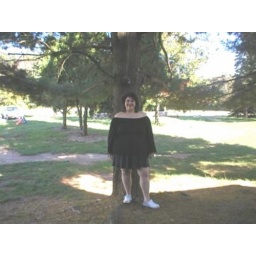
pictuer of me outside karens old house under the tree in summer